Jiajing Emperor

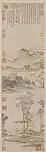
Wen Zhengming: "Spring in Jiangnan", detail of the lower half of the painting, 1547, National Palace Museum, Taipei

During the reign of the Jiajing Emperor, the climate was cooler and wetter compared to previous years, but towards the end of his reign, there were warmer winters. Temperatures were 1.5 degrees lower than in the second half of the 20th century. The south and north of China were affected by floods, while the Yangtze River basin experienced severe drought. In 1528, the worst drought of the entire Ming era hit Zhejiang, Shanxi, Shaanxi, and Hubei, resulting in the death of half of the population in some areas of Henan and Jiangnan. Jiangnan continued to suffer from droughts, epidemics, rains, and famines until the late 1540s.